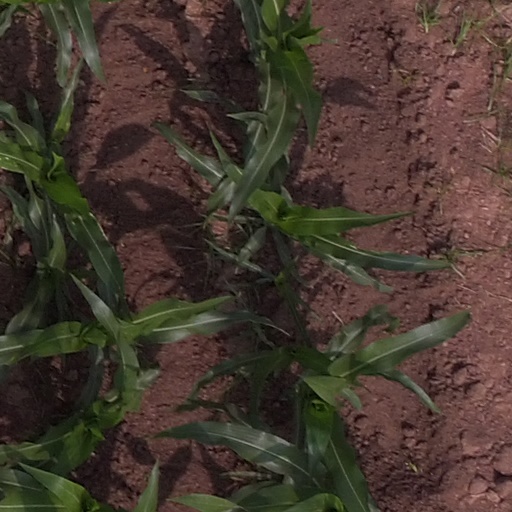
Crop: maize; corn